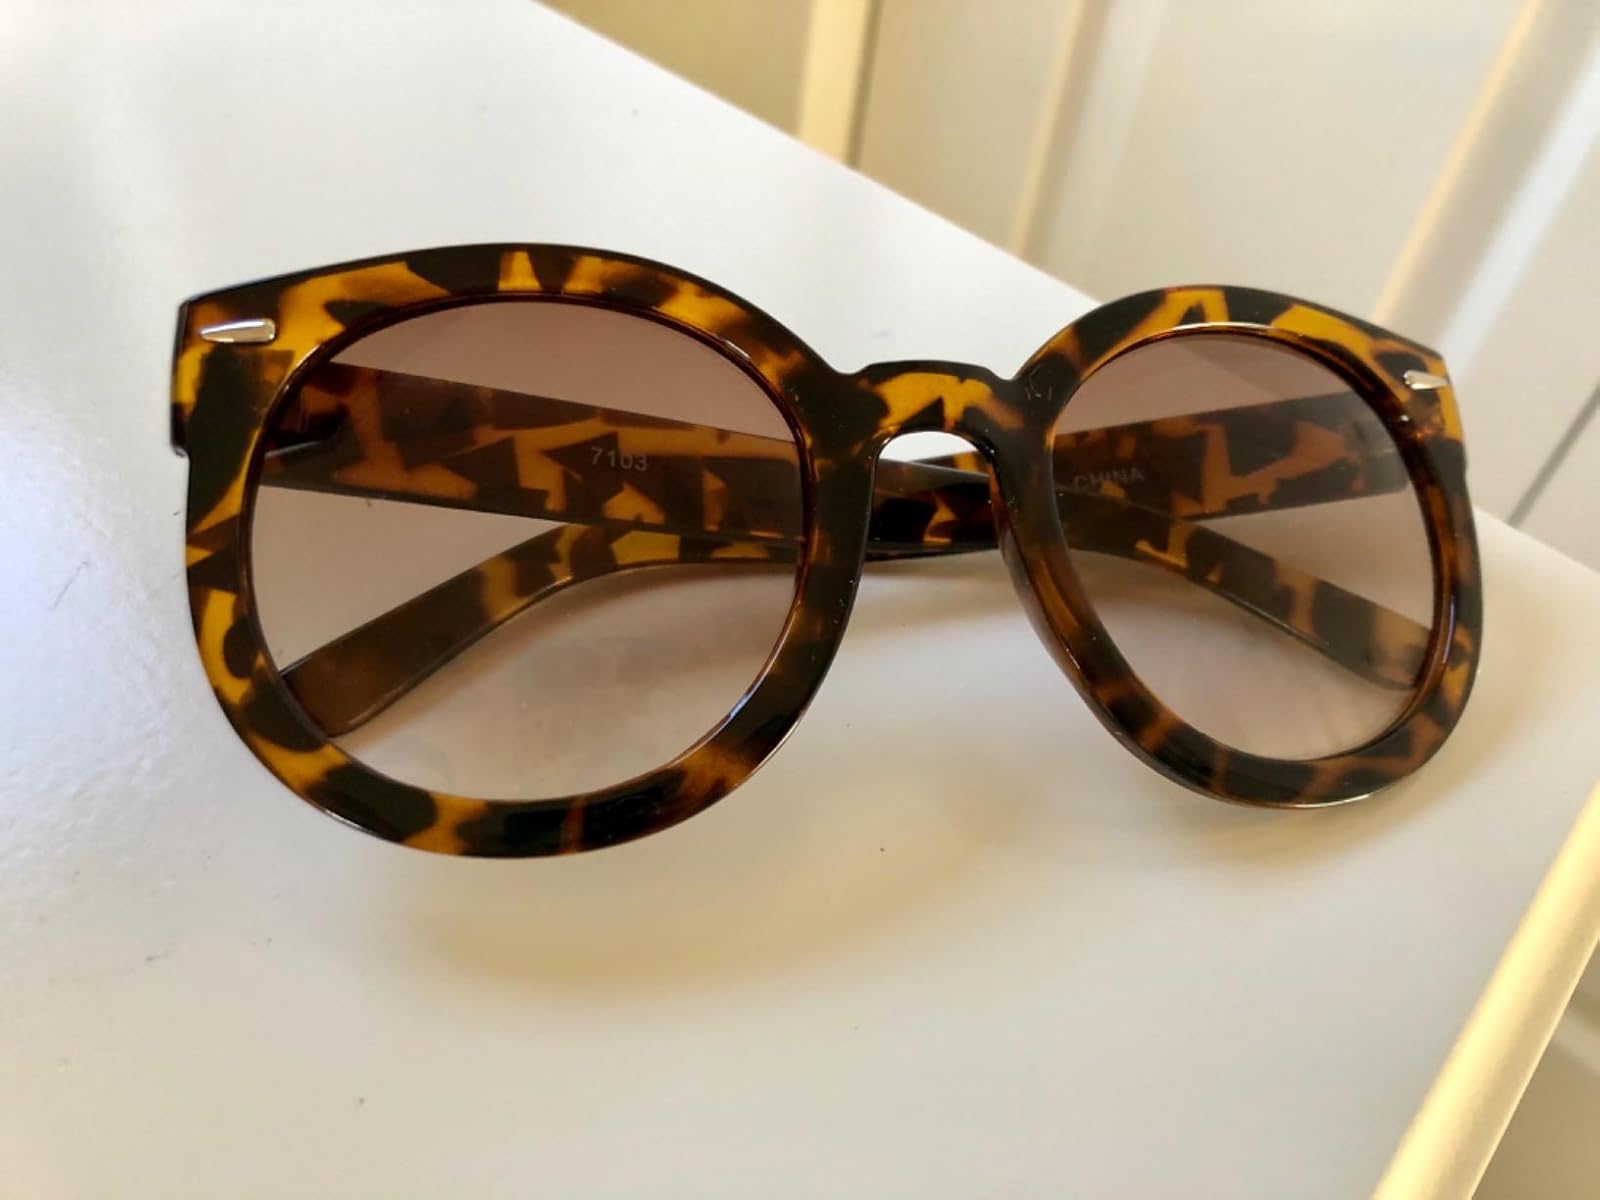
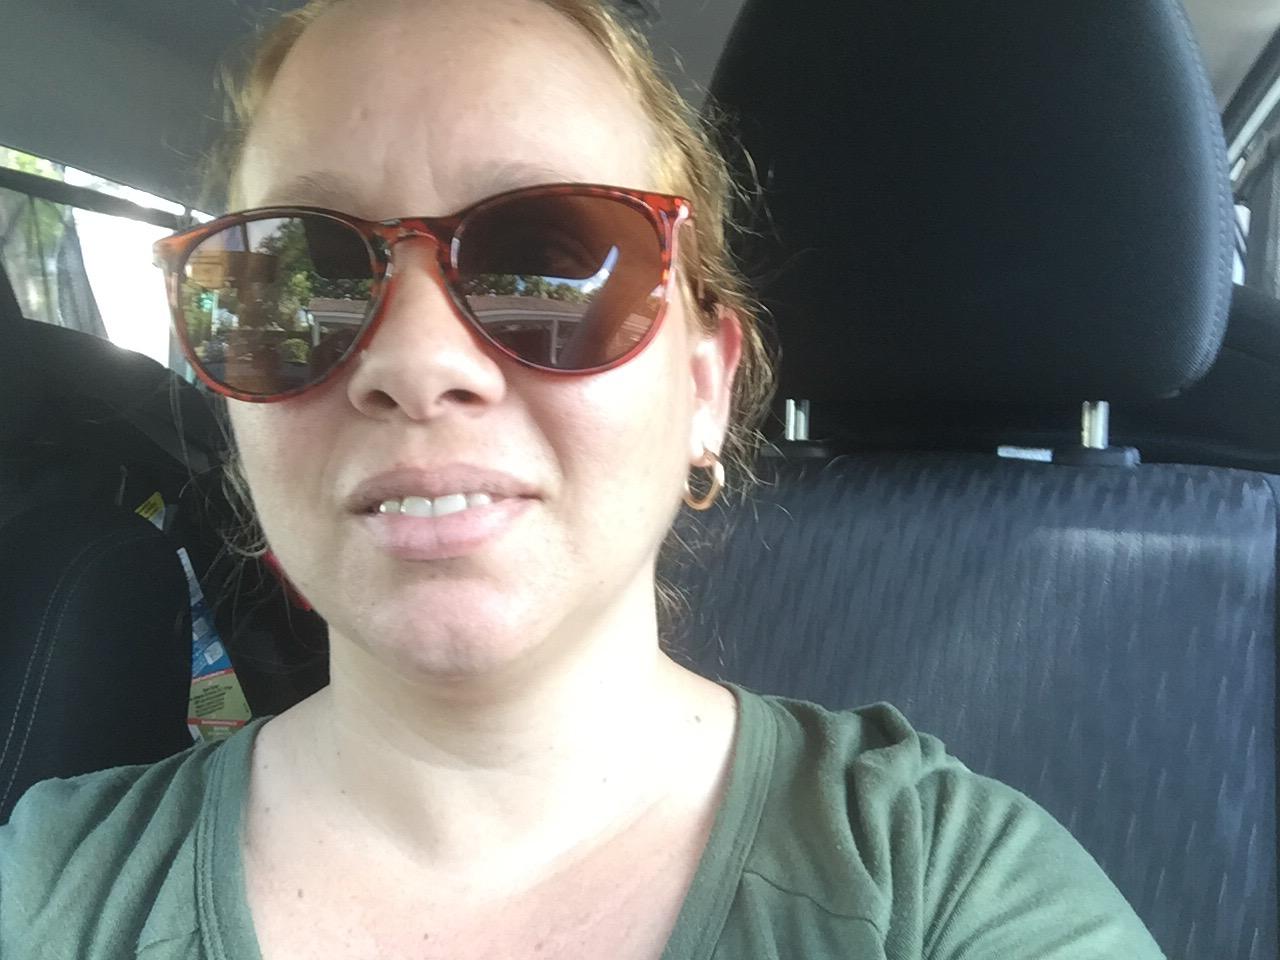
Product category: accessories_sunglasses
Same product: no